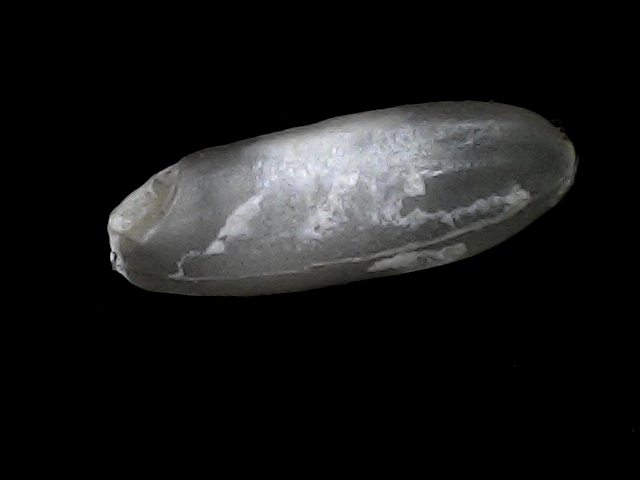
Rice variety: BRRI74